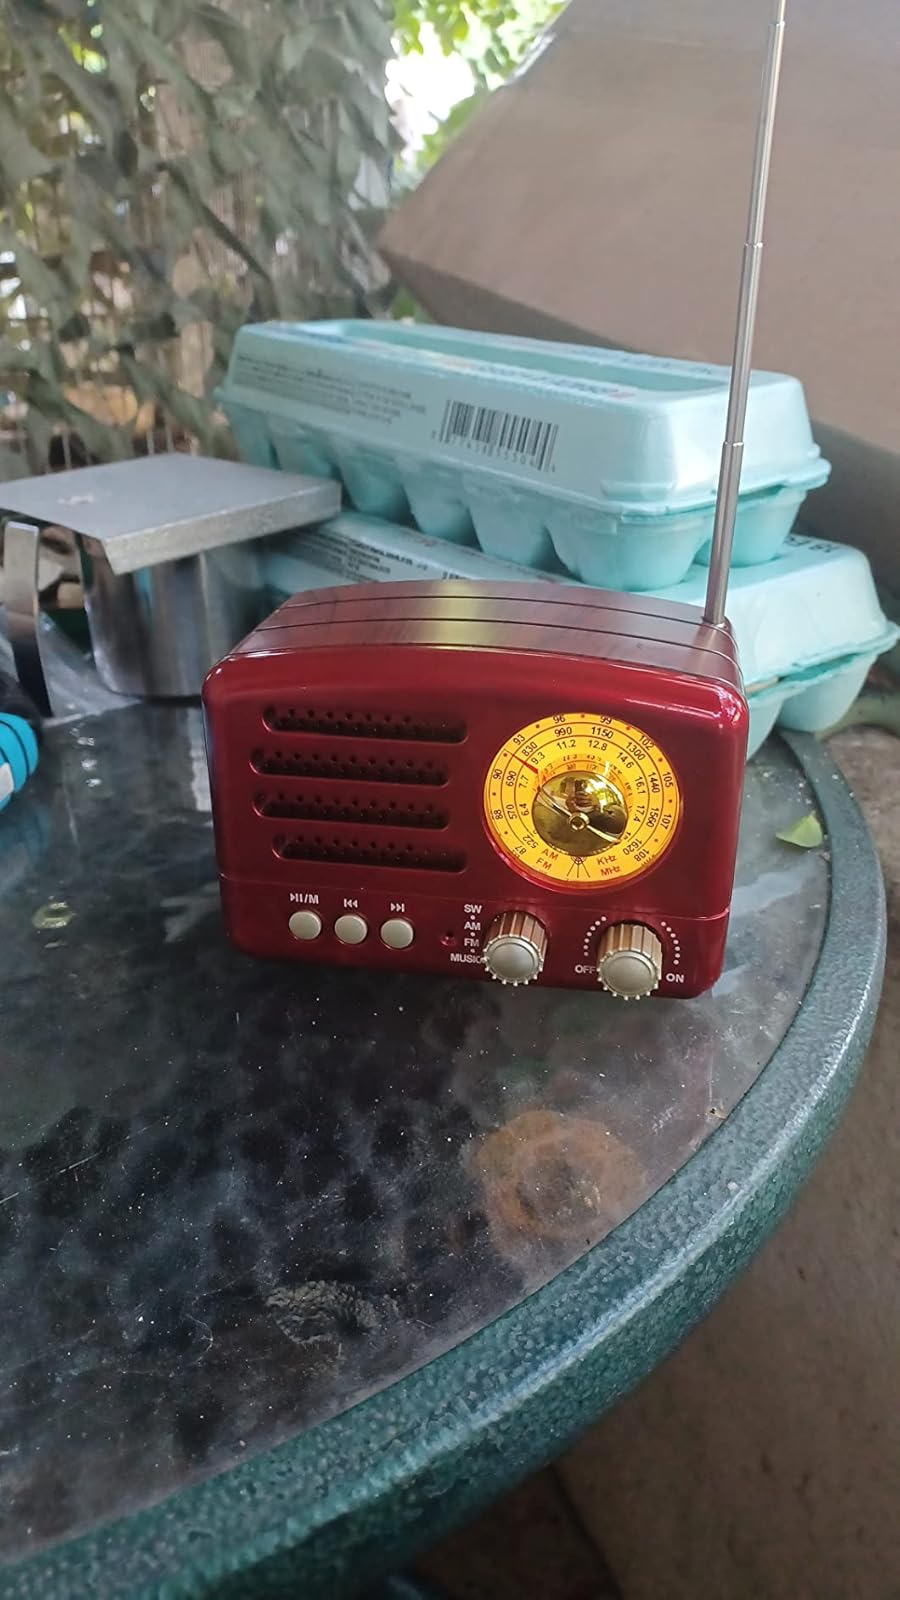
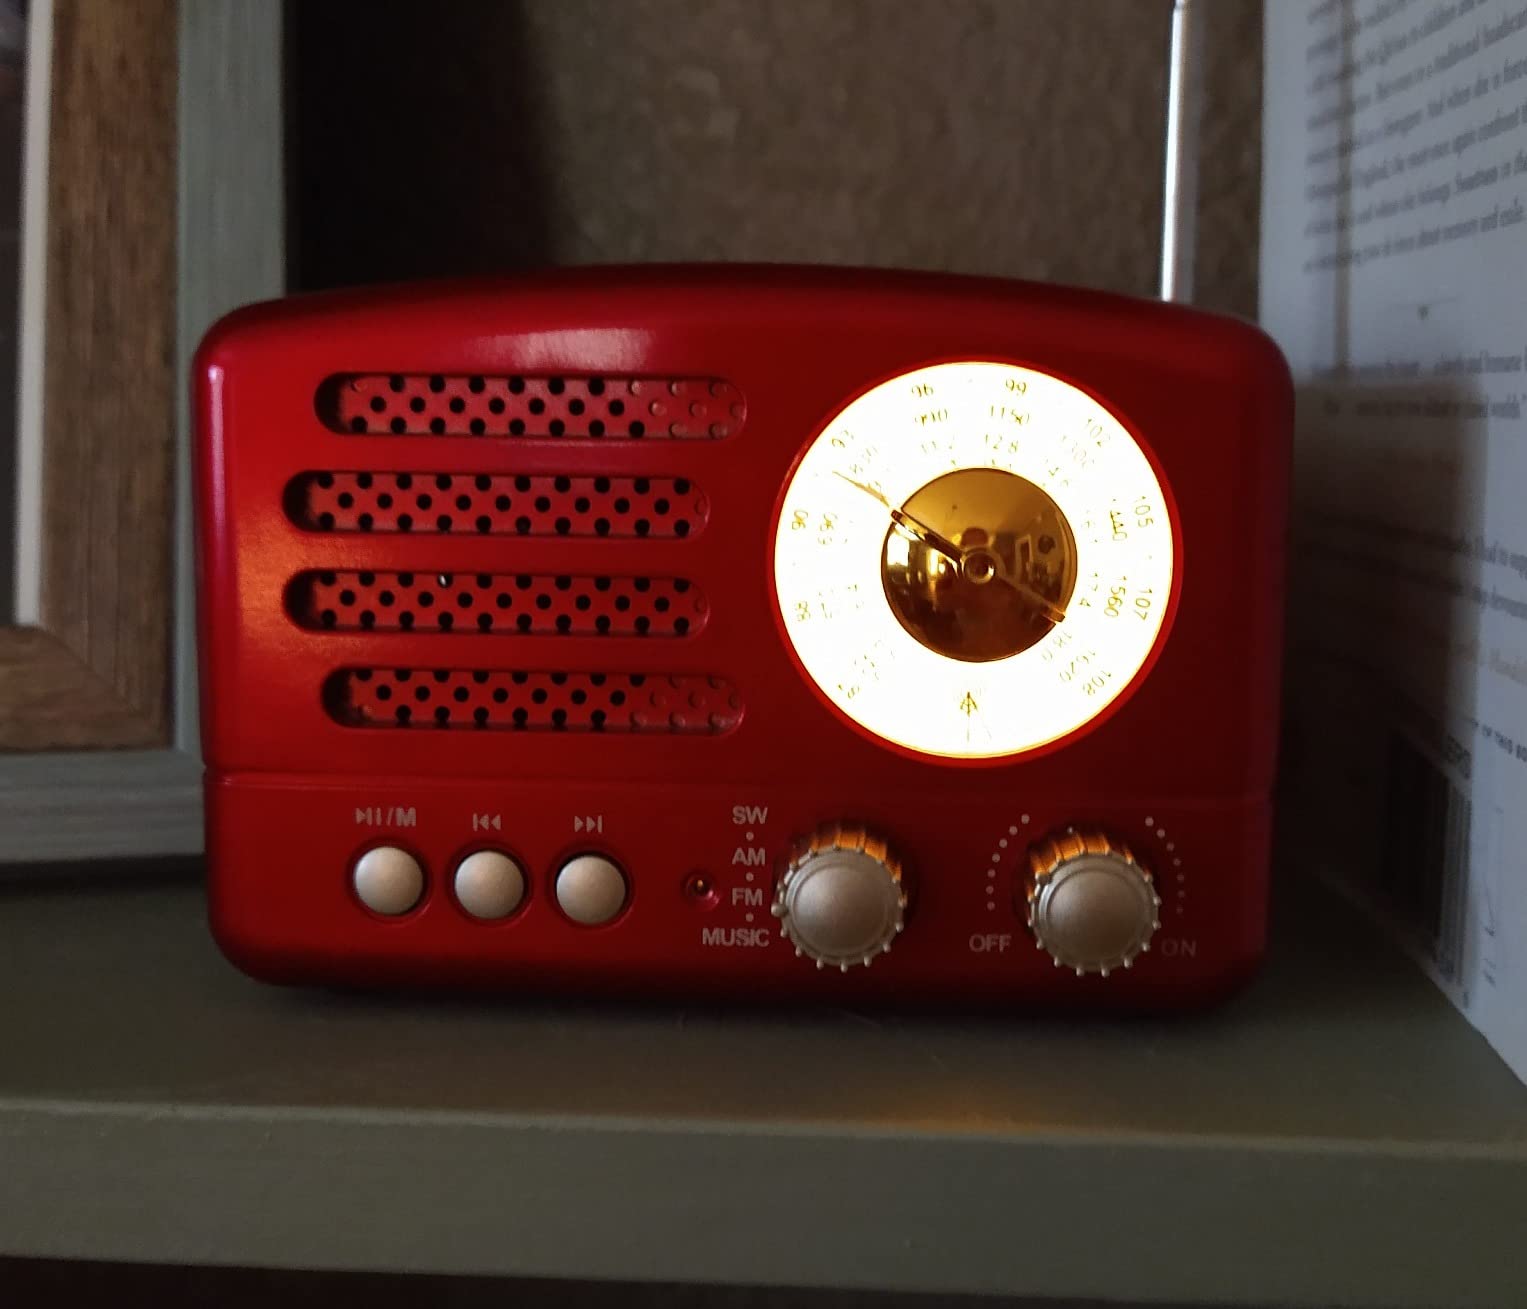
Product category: radio
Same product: yes